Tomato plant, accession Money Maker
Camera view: bottom (45 deg); turntable rotation: 270 degrees
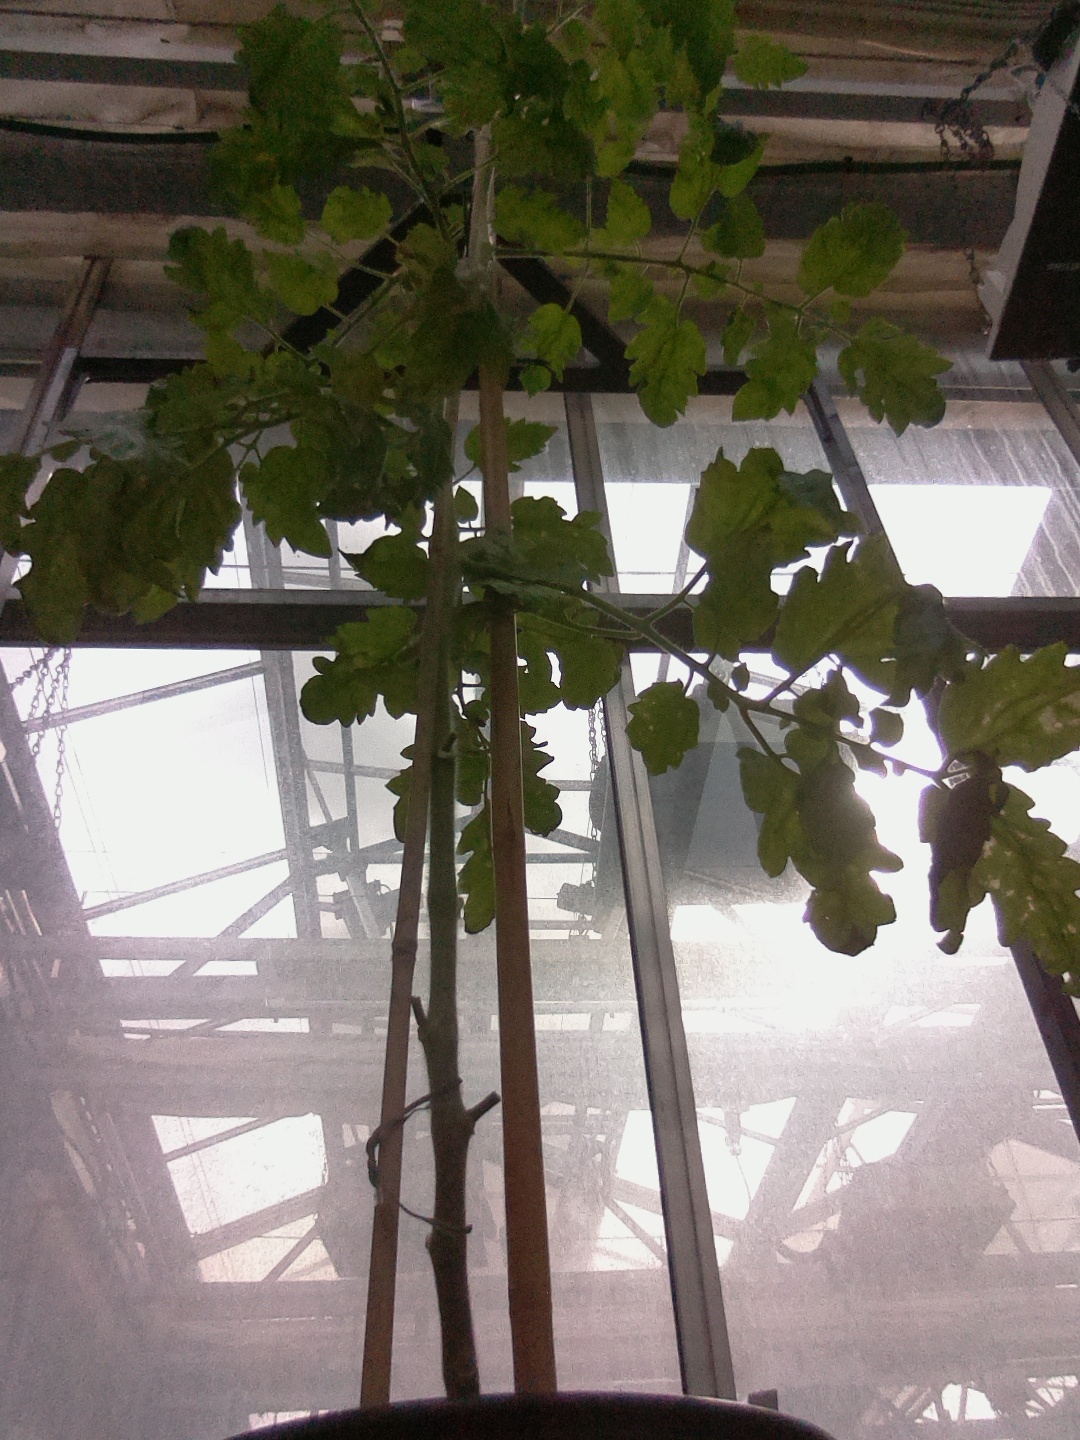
BBCH growth stage 73: 30%-40% of final fruit size